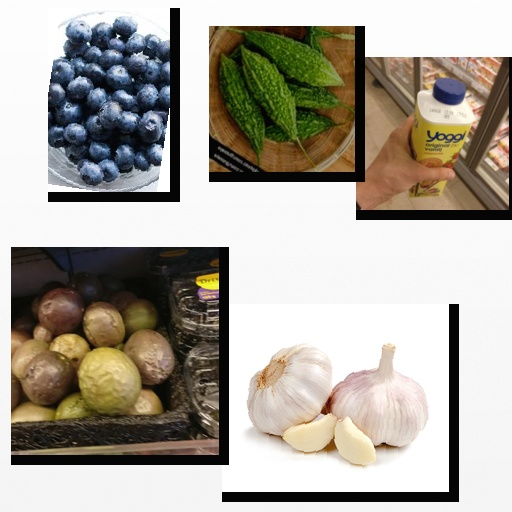
Food items: bitter_gourd, blueberry, garlic, strawberry_yogurt, passion_fruit